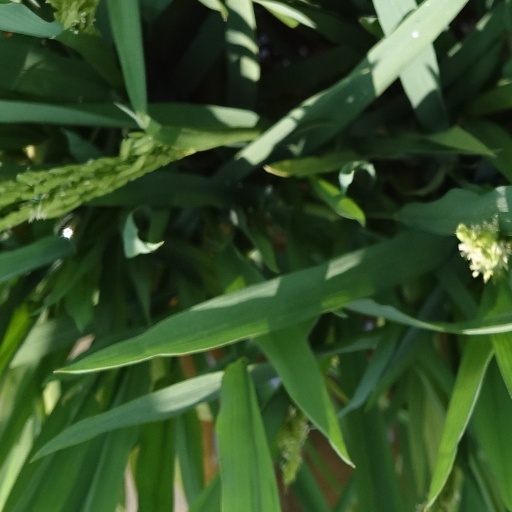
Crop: rice